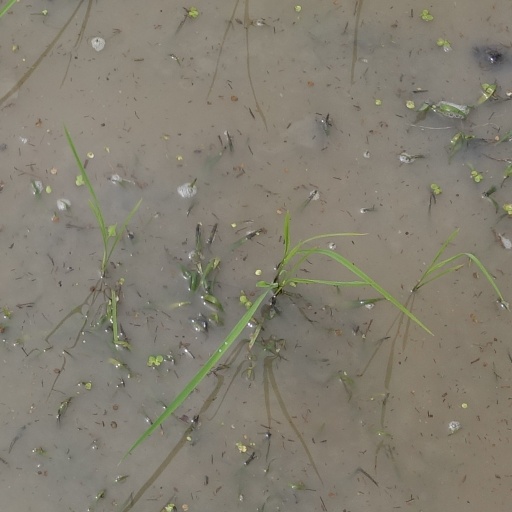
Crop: rice